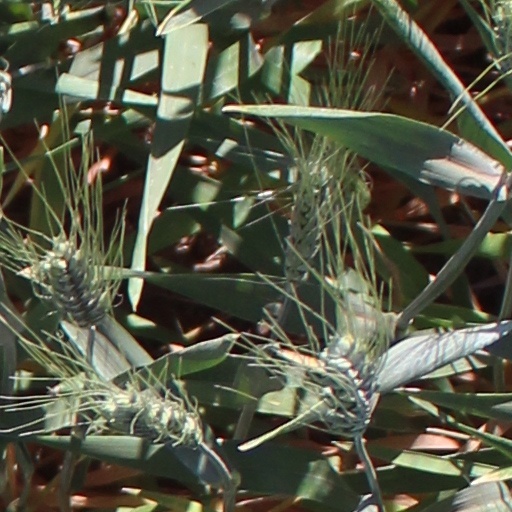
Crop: wheat